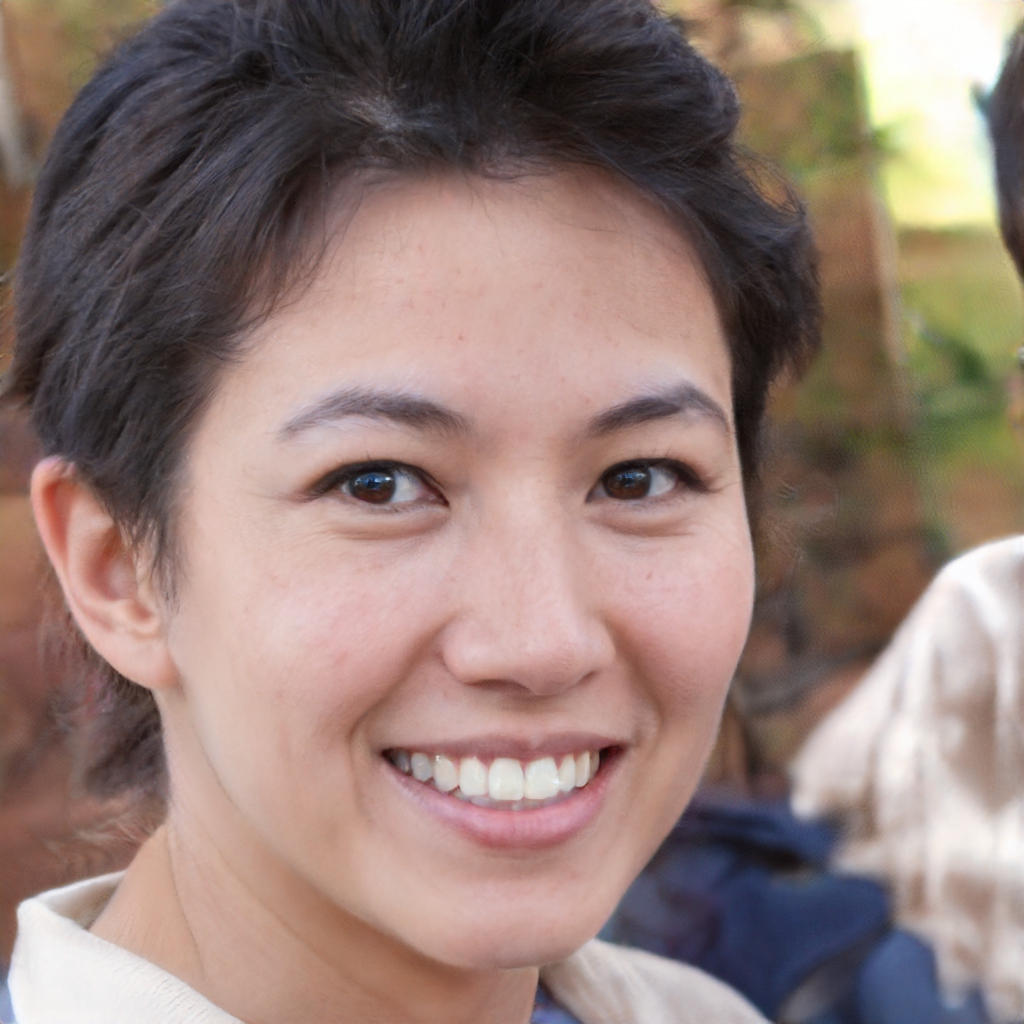
Gender: Female